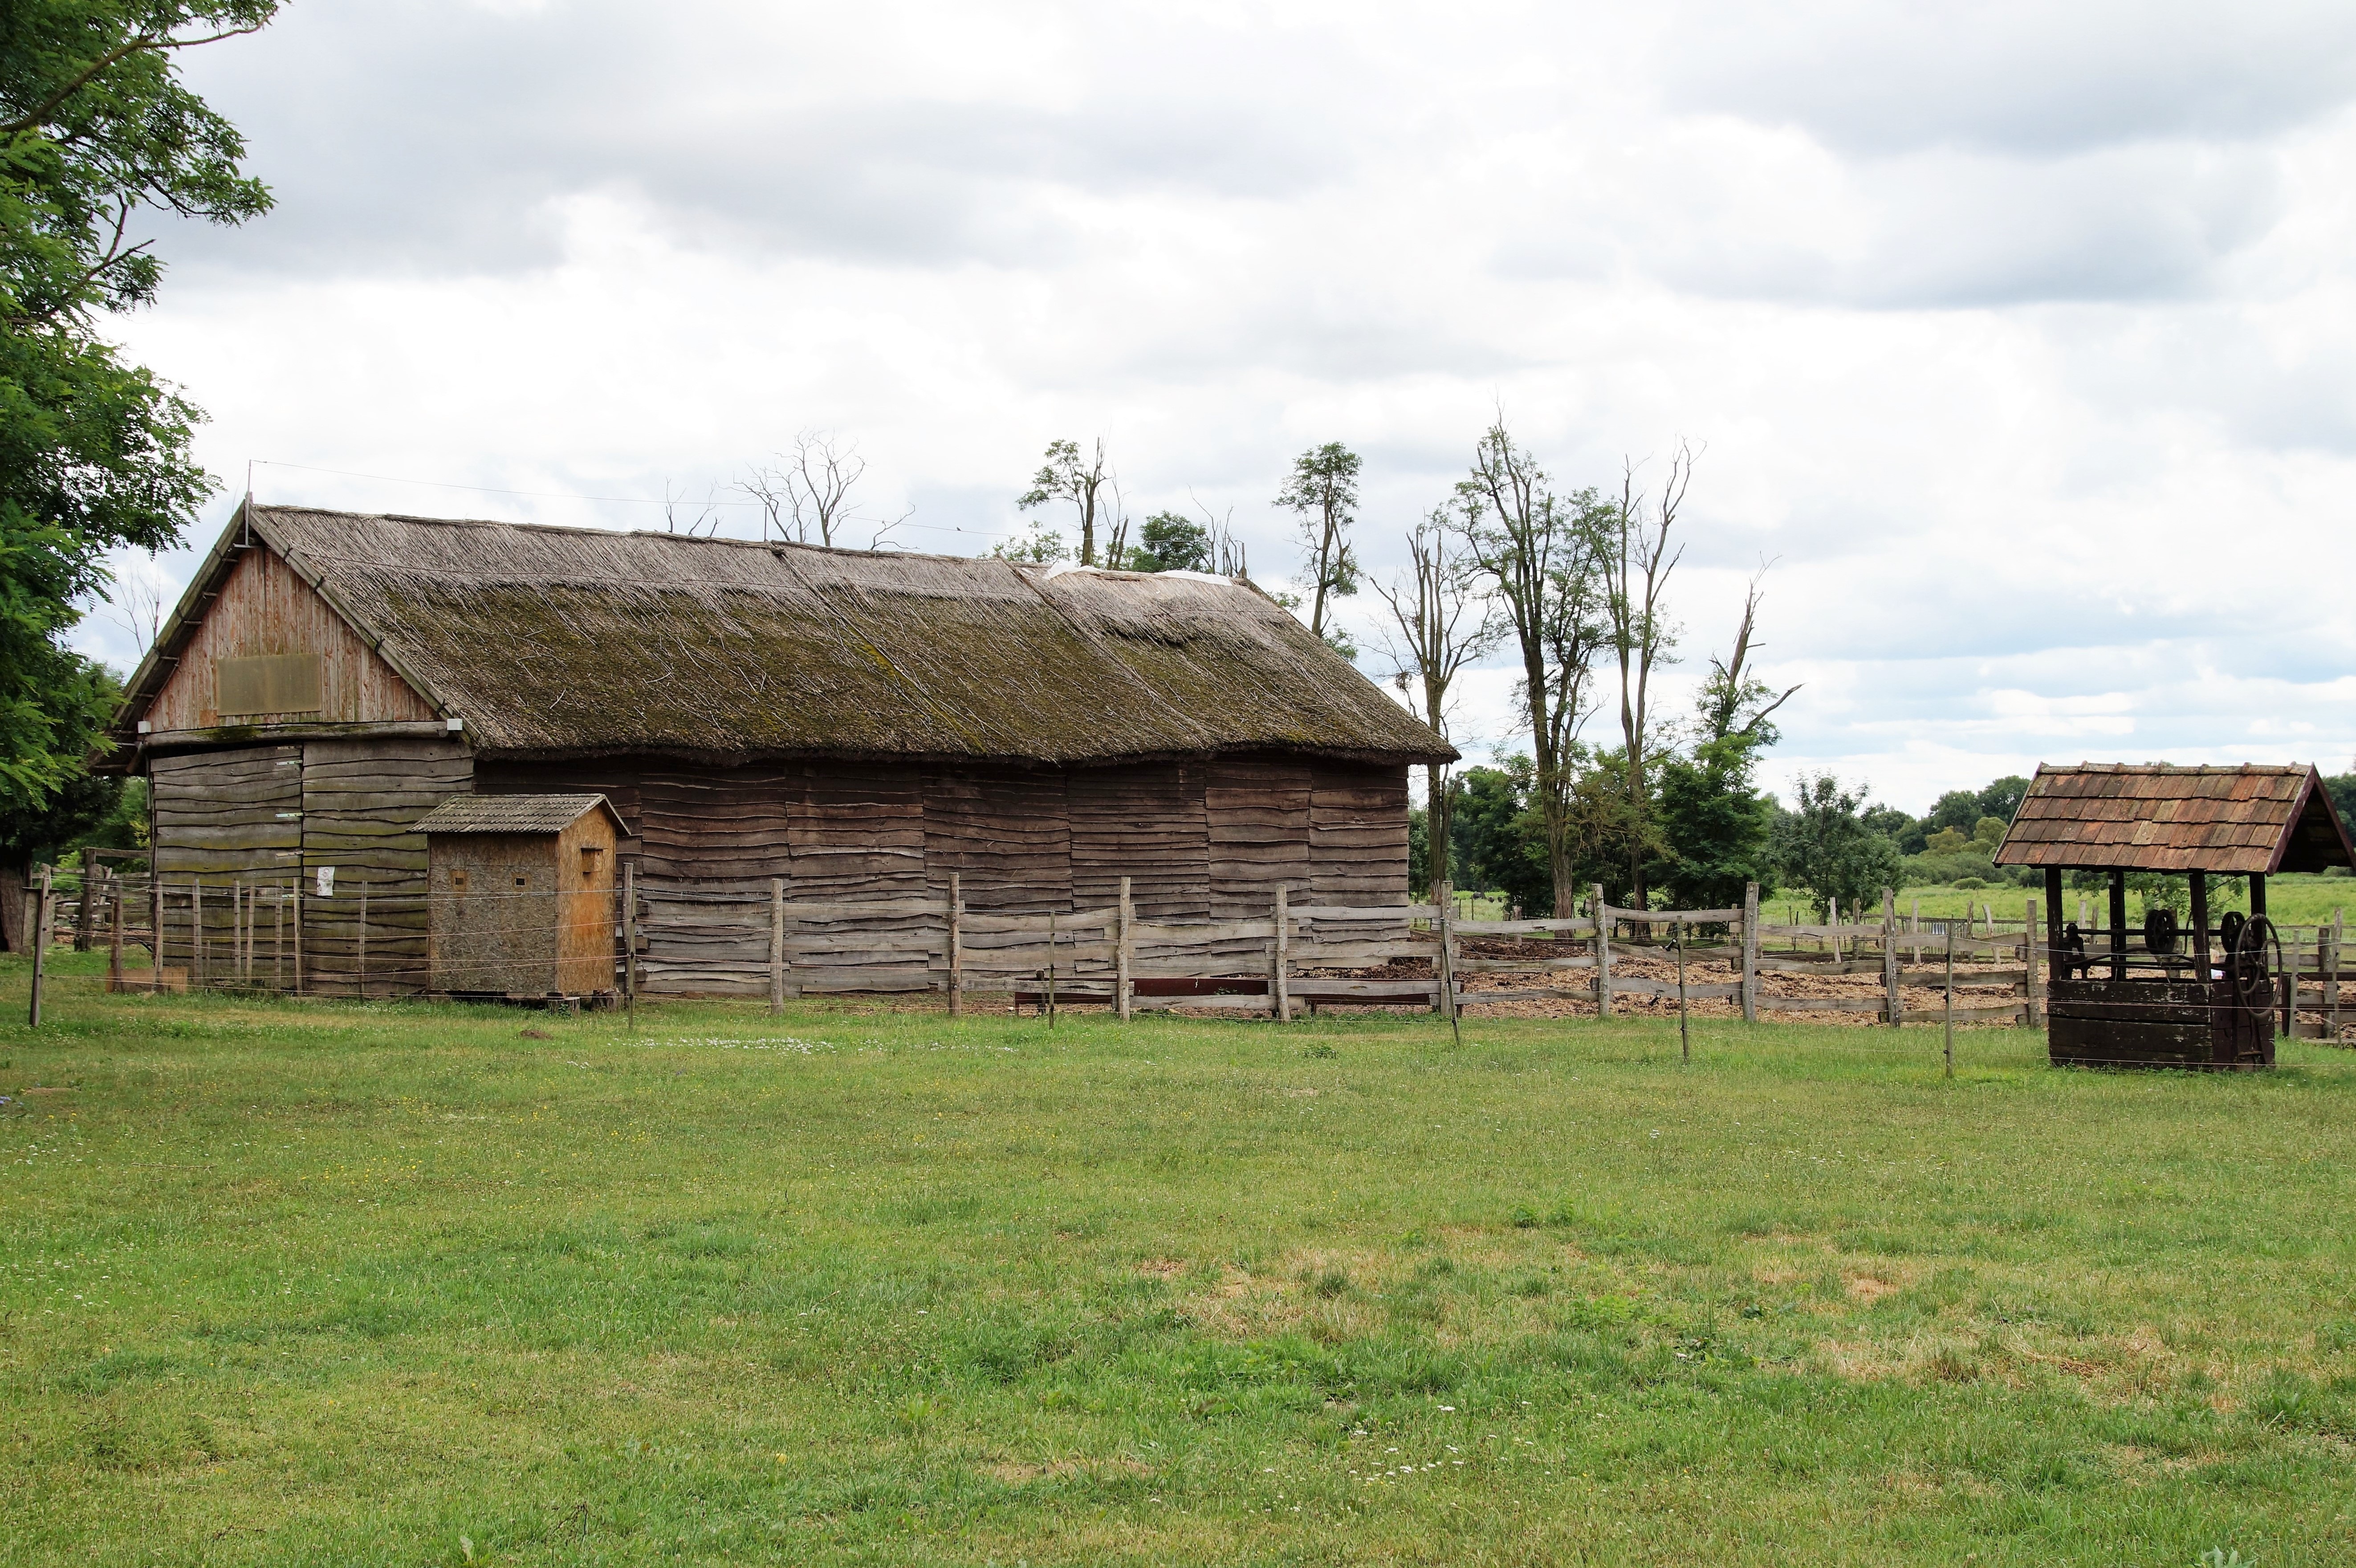
farm, house, building, barn, home, hut, village, shack, cottage, ranch, farmhouse, log cabin, economy, rural area, puszta, the outhouse